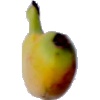
Label: Banana Lady Finger 1